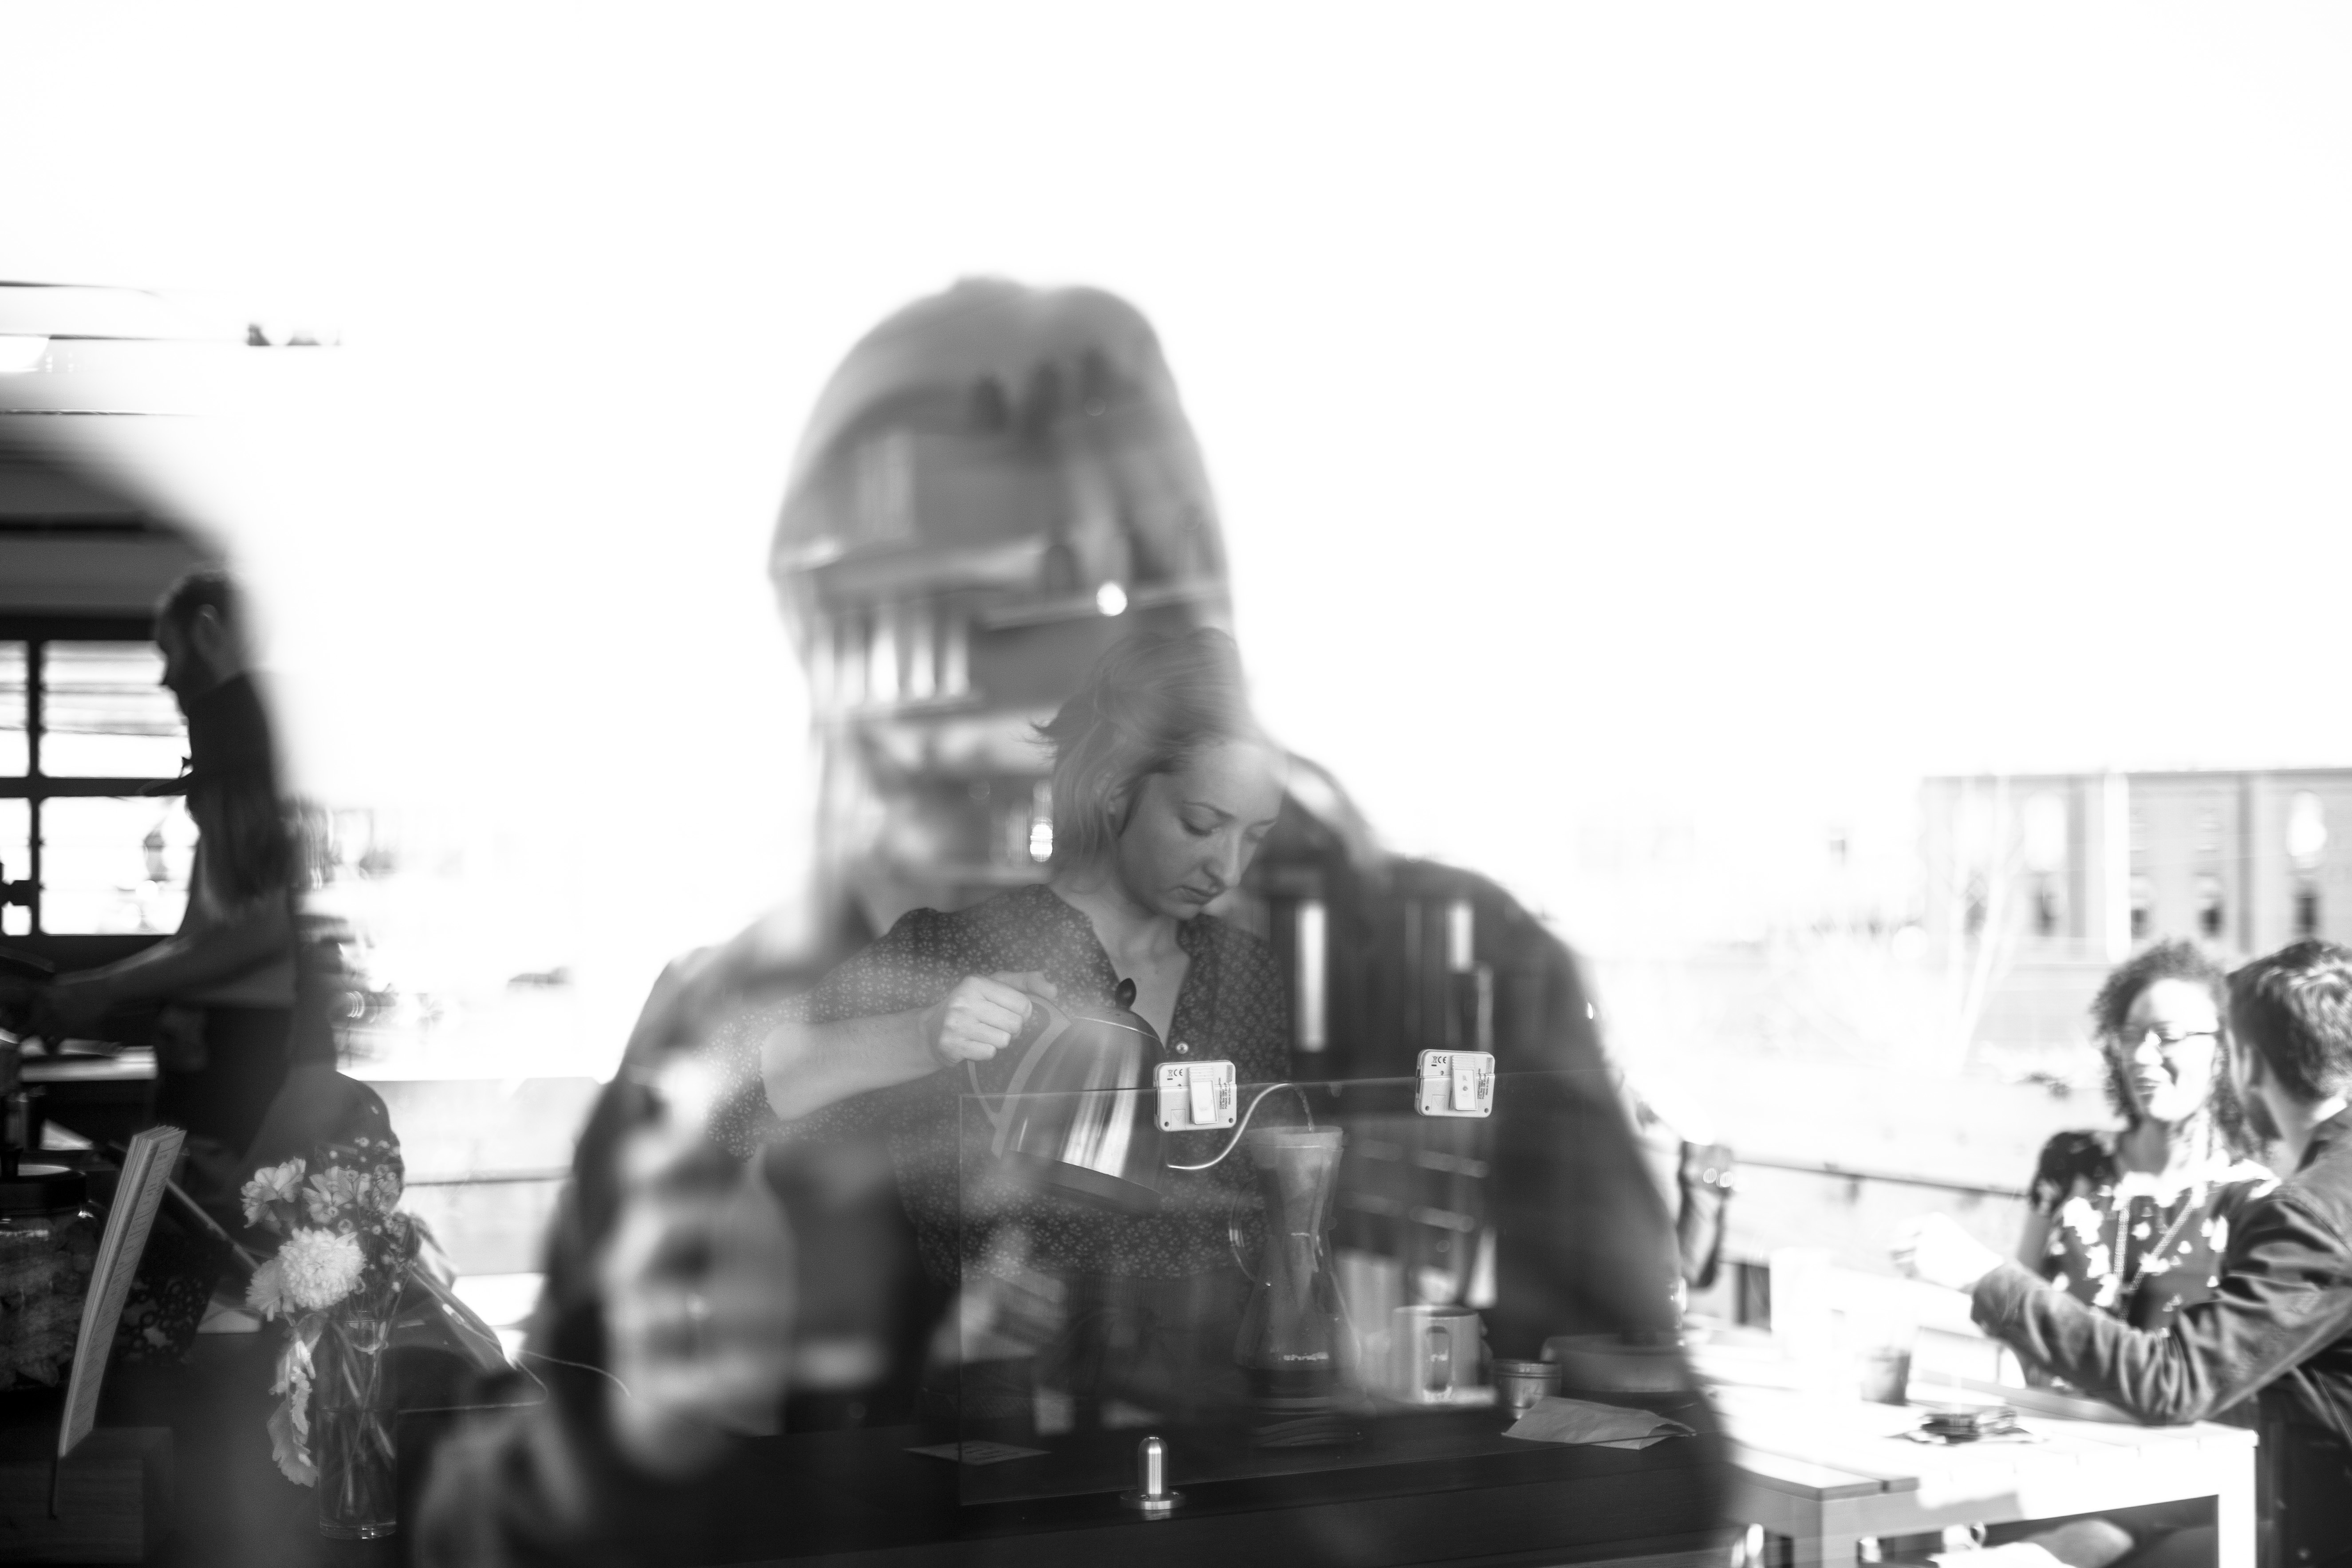
black and white, monochrome, monochrome photography